Welayta people

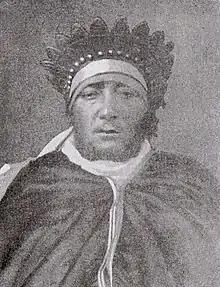
Wolayta chief Kawo Tona Gaga

The war of conquest has been described by Bahru Zewde as "one of the bloodiest campaigns of the whole period of expansion", and Wolayta oral tradition holds that 118,000 Welayta and 90,000 Shewan troops died in the fighting. Kawo (King) Kawo Tona Gaga, the last king of Welayta, was defeated and Welayta conquered in 1896. Welayta was then incorporated into the Ethiopian Empire. However, Welayta had a form of self-administrative status and was ruled by Governors directly accountable to the king until the fall of Emperor Haile Selassie in 1974. The Derg afterwards restructured the country and included Welayta as a part of the province of Sidamo. The Welayta were previously known as ""Wolamo"", although this term is now considered derogatory.